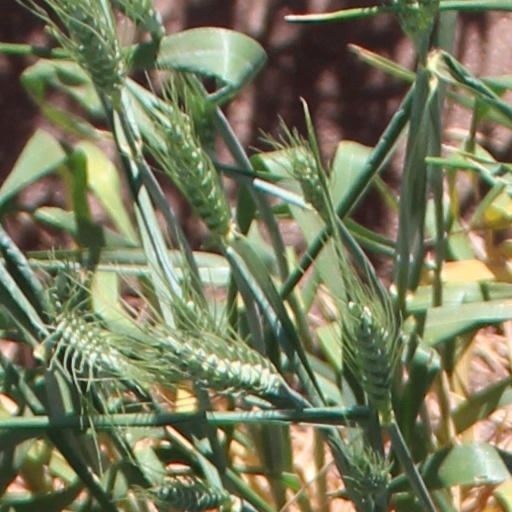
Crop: wheat